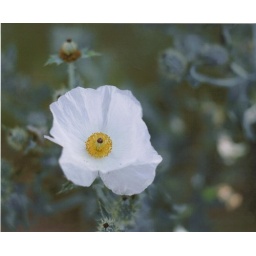
Taken in Brushy Creek Park. This plant is covered root to flower with barbs. It was pretty crazy looking.